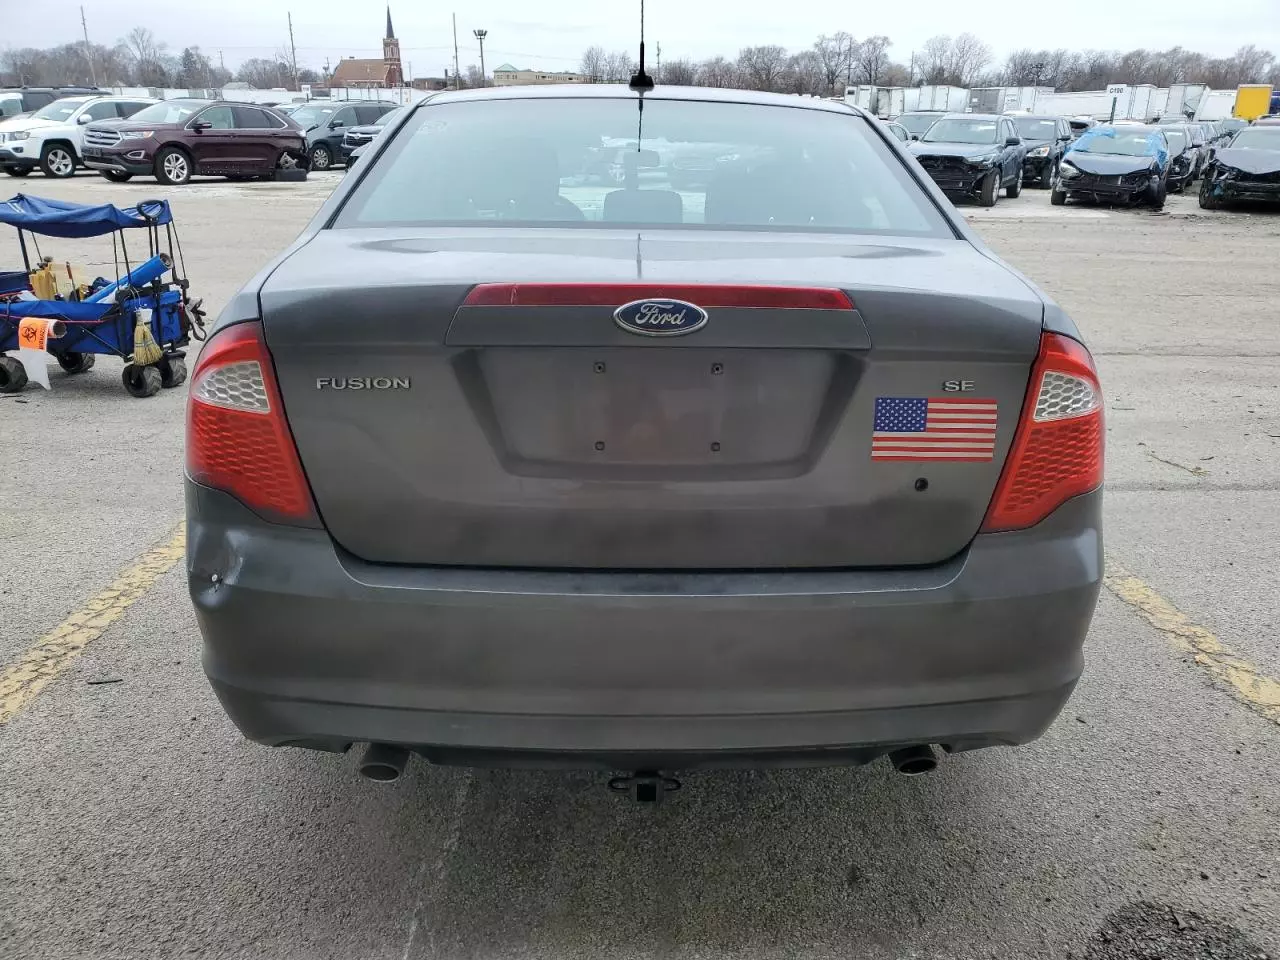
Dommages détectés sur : pare-choc arrière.
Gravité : mineur